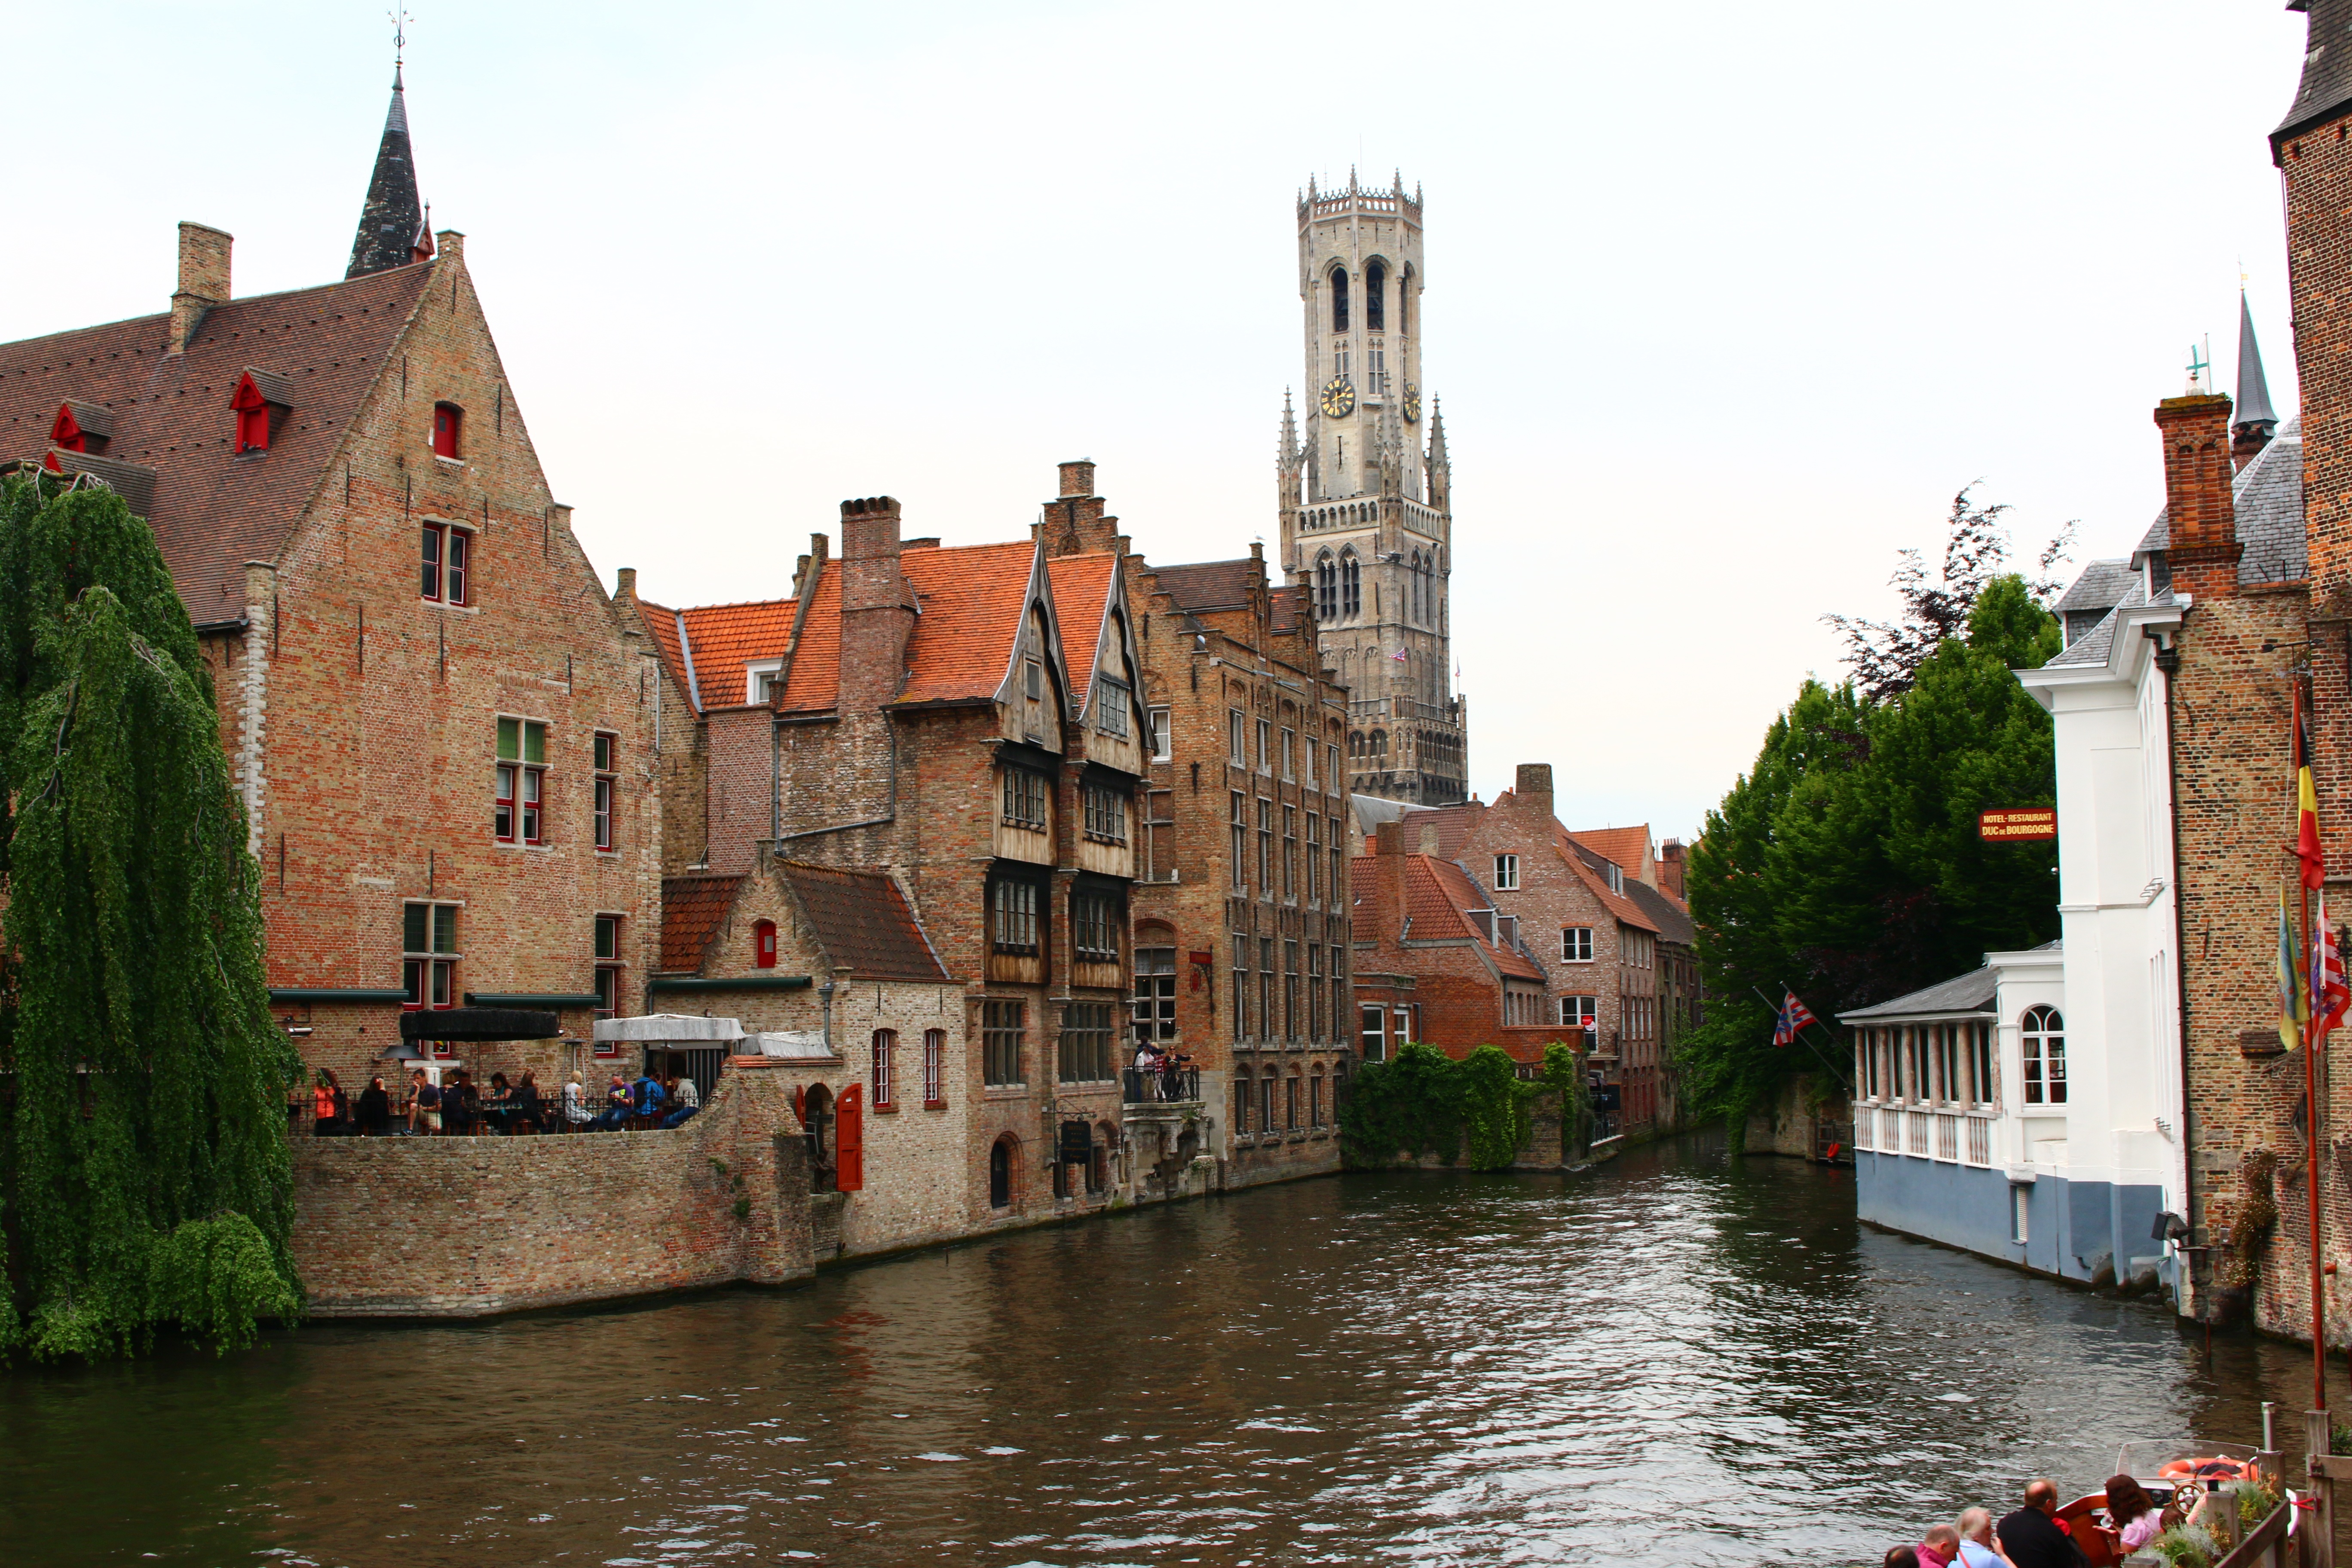
architecture, town, building, river, canal, village, romantic, cozy, facade, tourism, waterway, body of water, belgium, world heritage, places of interest, channel, historically, middle ages, bruges, landform, medieval city, geographical feature, water castle, rozenhoedkaai